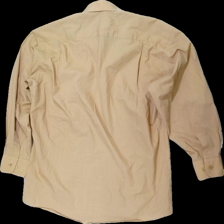
View: back
Type: Shirt
Category: Men
Brand: Not in the list
Brand text on label: G polanex
Colors: Beige
Material: 75% polyester 25% cotton
Cut: Regular
Season: All
Damage location: bottom left
Damage 2 location: bottom center
Price range: 50-100
Recommended usage: Reuse
Description: beige skjorta